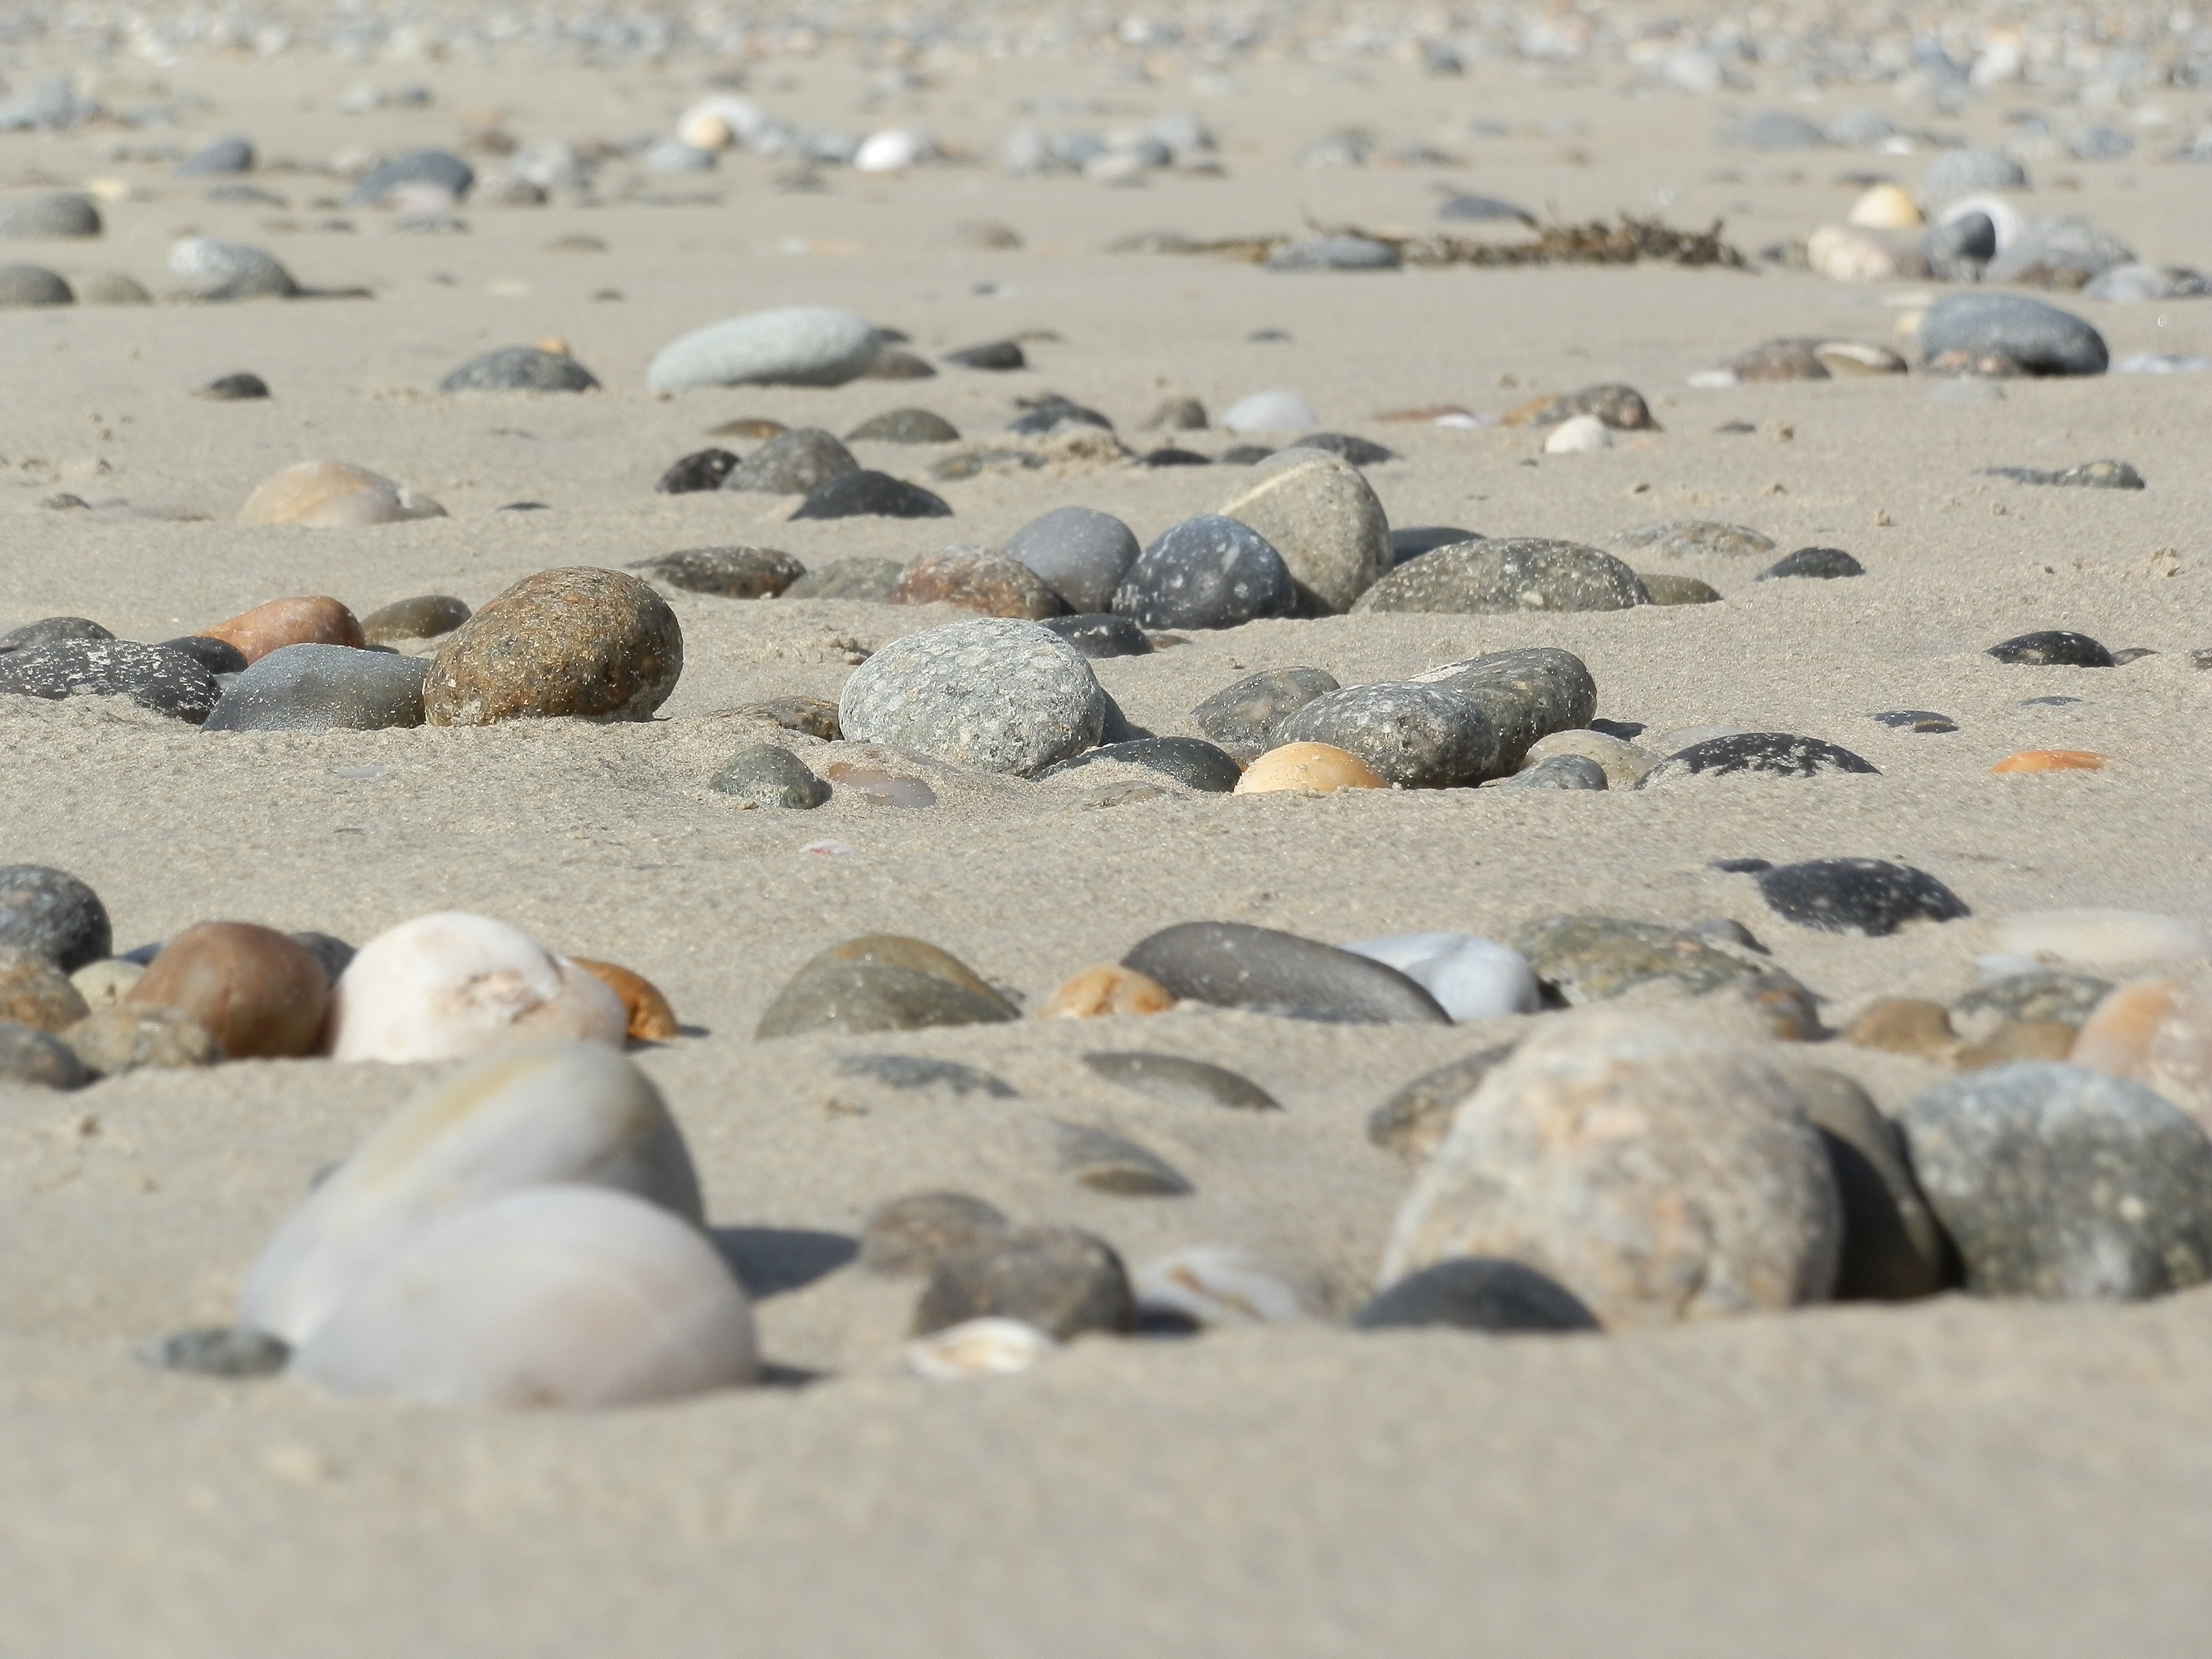
beach, landscape, sea, nature, sand, rock, shore, tide, pebble, material, stones, costa, mudflat